Fakenham and Dereham Railway Society

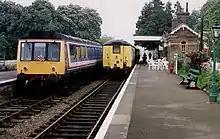
County School railway station, including F&DRS DBSO 9393 (right)

The Fakenham and Dereham Railway Society (F&DRS) was a heritage railway society in the English county of Norfolk. For a short period of time it operated County School railway station as the Wensum Valley Railway. The F&DRS later became the Mid-Norfolk Railway Preservation Trust, owners and operators of the Mid-Norfolk Railway.